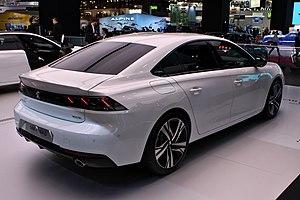
La 508 est une automobile produite par le constructeur automobile français Peugeot. La version européenne, présentée en février 2018, est une berline 5-portes. La version chinoise, plus longue et en version 4 portes est présentée en novembre 2018 sous le nom de 508 L. La 508 II succède à la Peugeot 508 I qui s'est vendue à plus de 500 000 unités. Elle est élue « Prix de la plus belle voiture de l'année 2018 ».